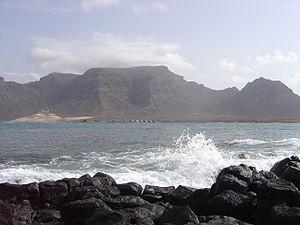
Le monte Verde est une montagne du Cap-Vert d'origine volcanique. Avec une altitude de 750 m, c'est le point culminant de l'île de São Vicente, aride et sèche, mais la plus peuplée des îles de Barlavento, au nord de l'archipel. Le monte Verde est situé au nord-est de l'île, à 8 km de Mindelo, le chef-lieu.
La municipalité de São Vicente est une municipalité du Cap-Vert. C'est la seule municipalité de l'île de São Vicente, dans les îles de Barlavento. La petite île de Santa Luzia y est également rattachée. Le siège de la municipalité se trouve à Mindelo.